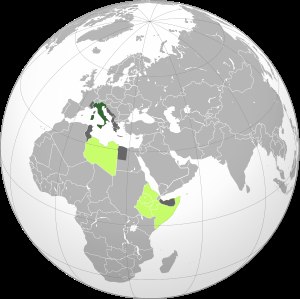
Det italienske koloniimperium
Det italienske koloniimperium.
Det italienske koloniimperium blev skabt af Kongeriget Italien fra slutningen af 1800-tallet under indtryk af udviklingen i omgivende lande og varede til 1960, da de sidste italienske kolonibesiddelser blev afviklet.